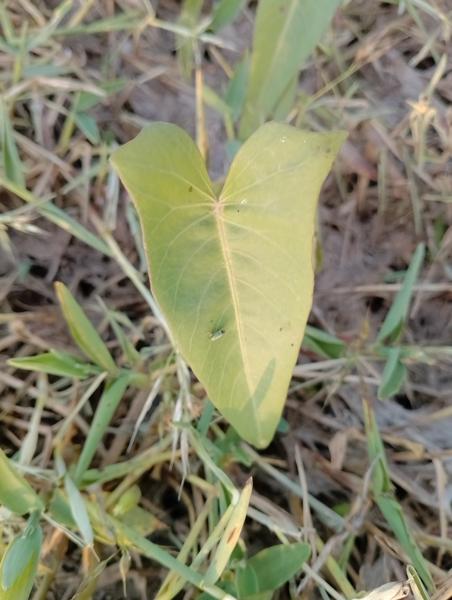
Weed species: Ipomoea aquatic